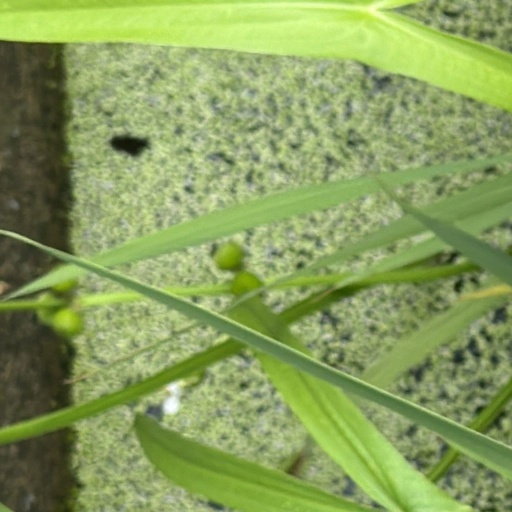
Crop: rice